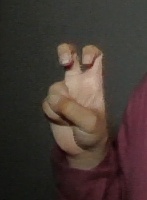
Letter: toot